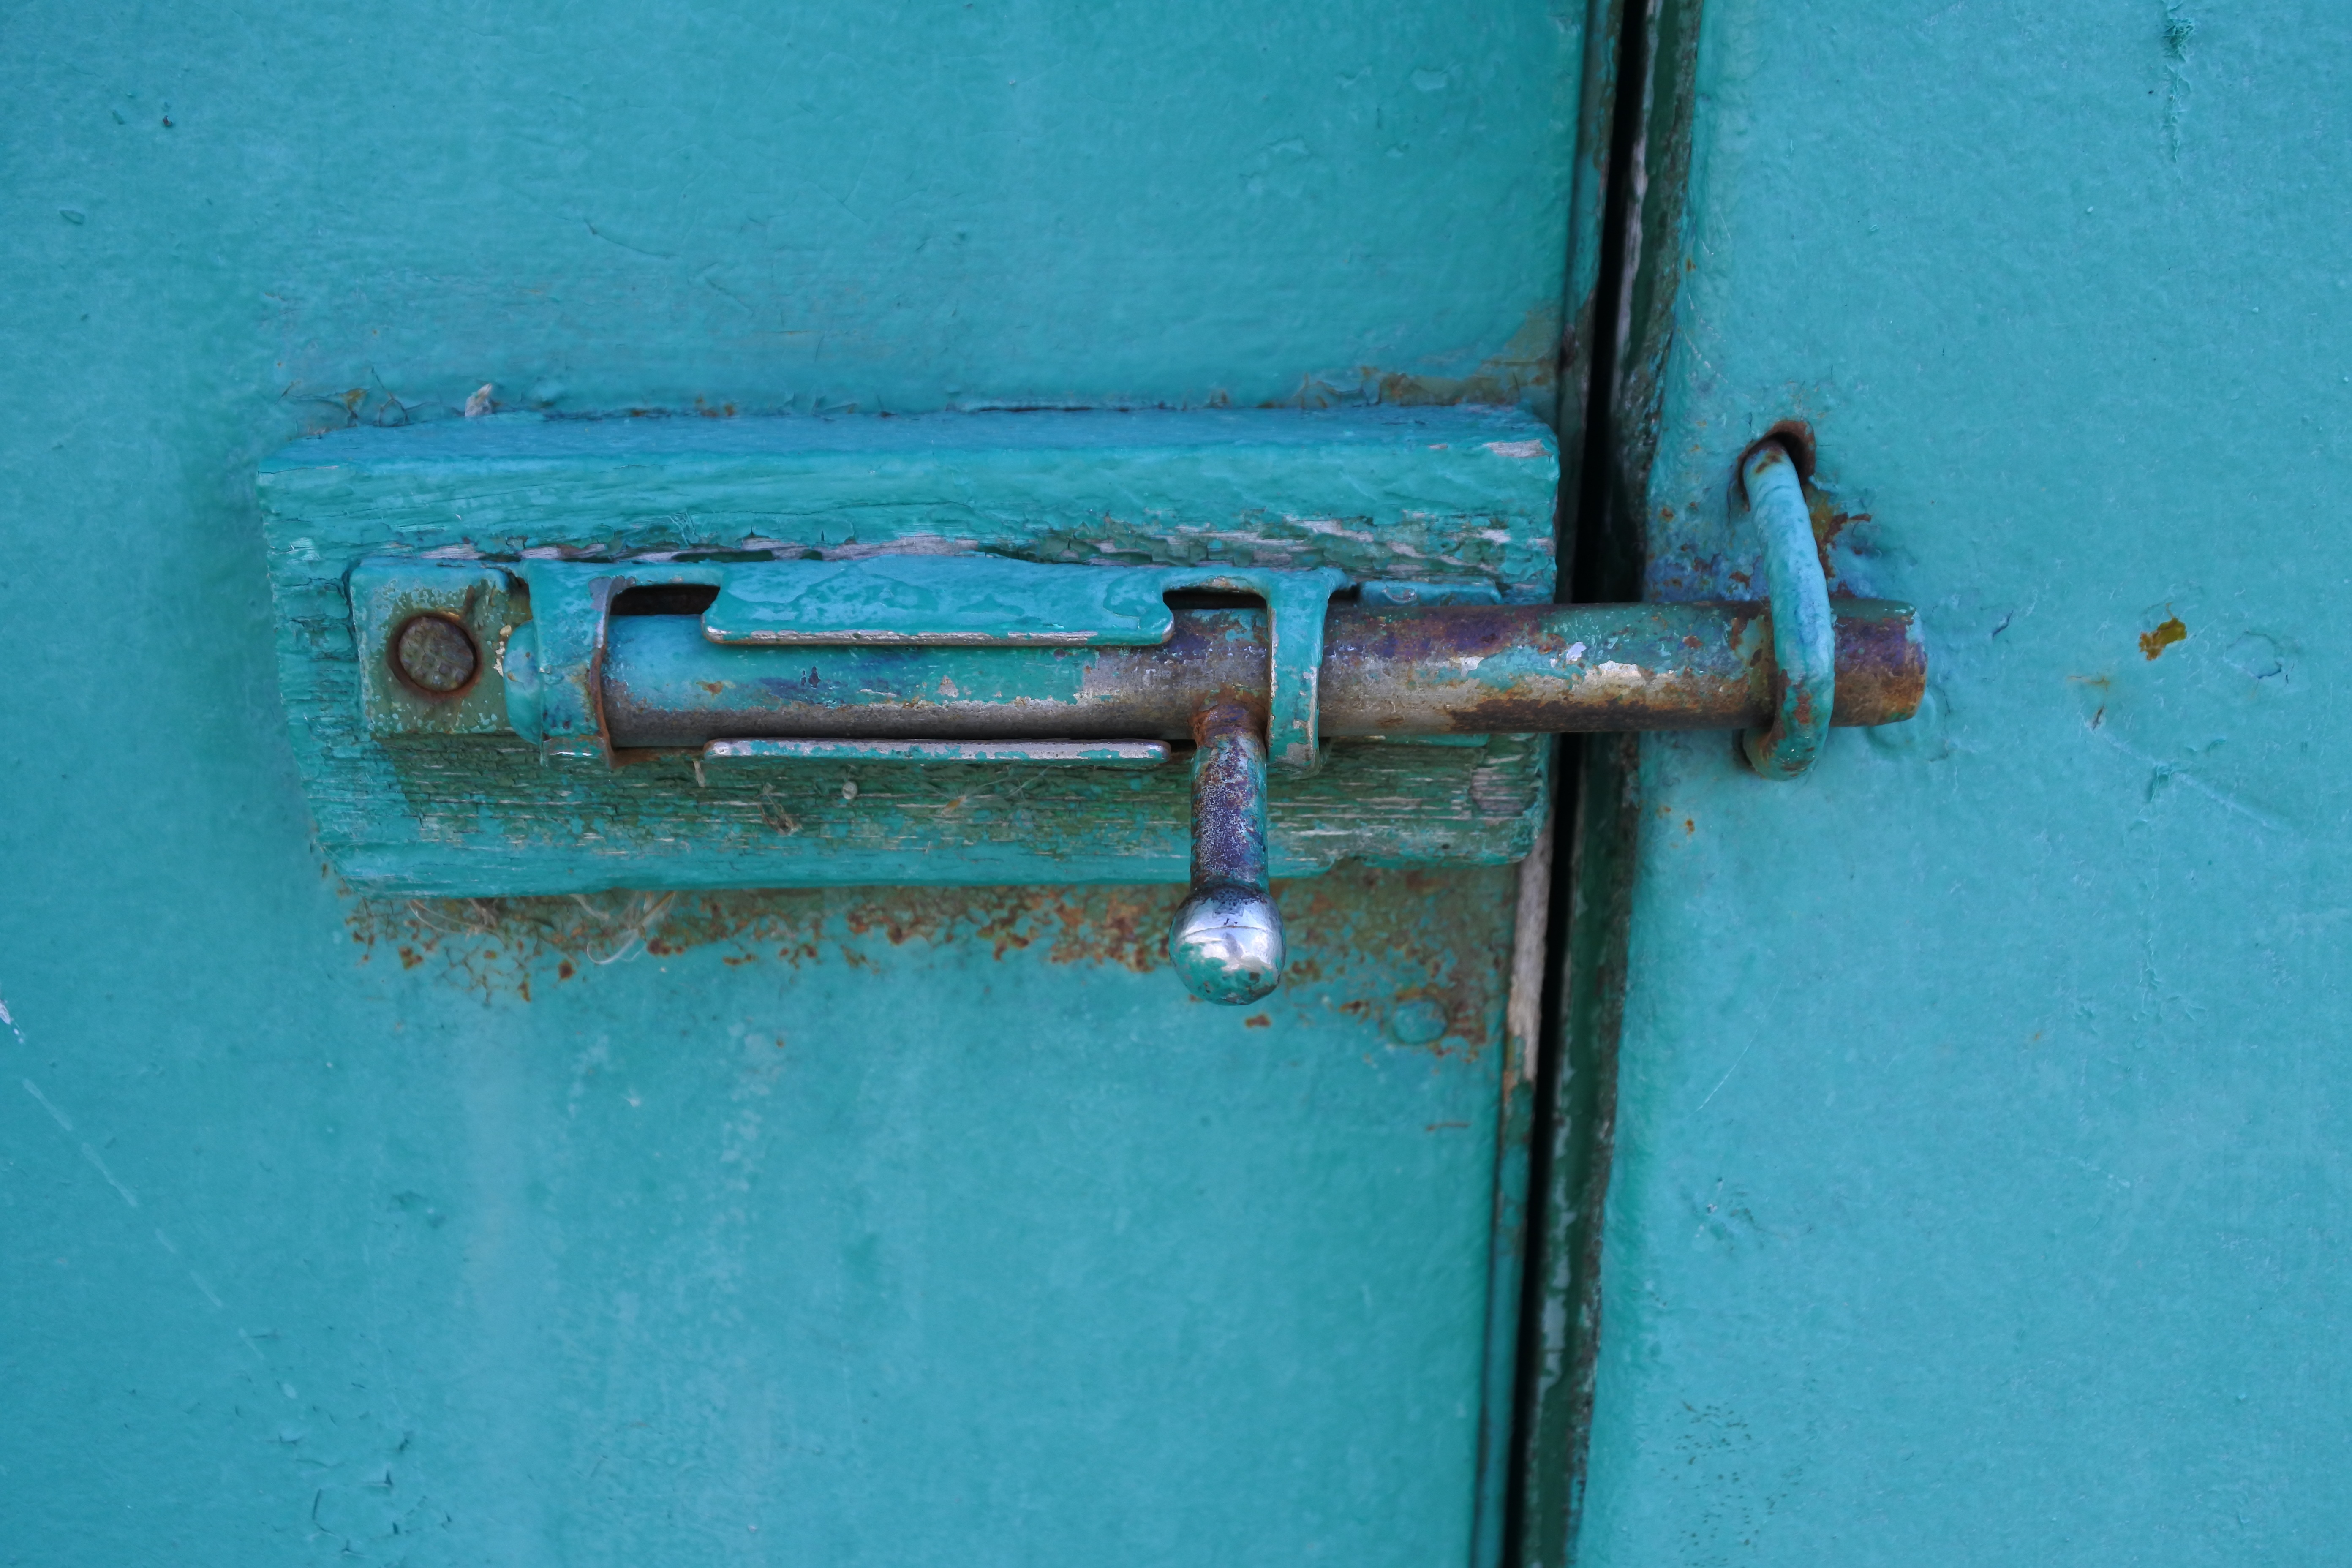
old, gate valve, from the past, automotive exterior